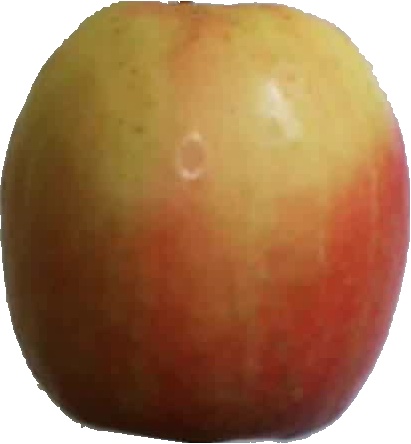
Label: apple_pink_lady_1